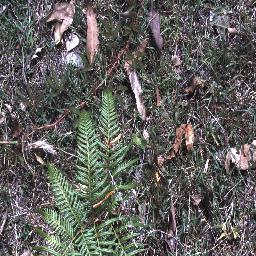
Label: negative